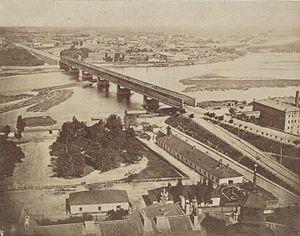
Ernest Goüin et Cⁱᵉ est la première société de construction de matériel ferroviaire créée à Paris, aux Batignolles, par Ernest Goüin en 1846. Elle laisse la place à la Société de construction des Batignolles en 1871.